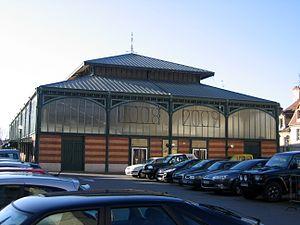
Le marché couvert de Dole
Dole est une commune française, siège de la communauté d'agglomération du Grand Dole. Elle se situe dans le département du Jura, en région Bourgogne-Franche-Comté. Dole fait partie de la région culturelle et historique de Franche-Comté, dont elle a été la capitale jusqu'en 1676.
Les halles de Dole sont des halles abritant les quatre marchés hebdomadaires de Dole, dans le département du Jura. Érigé en 1883, le bâtiment actuel fait face à la collégiale Notre-Dame de Dole et prend la place de l'ancien Parlement.
Le parlement de Dole était le parlement de la Franche-Comté, fixé dans la ville de Dole. Créé à la fin du XIVᵉ siècle, il fut actif jusqu'à la fin du XVIIᵉ siècle, date de son transfert à Besançon.